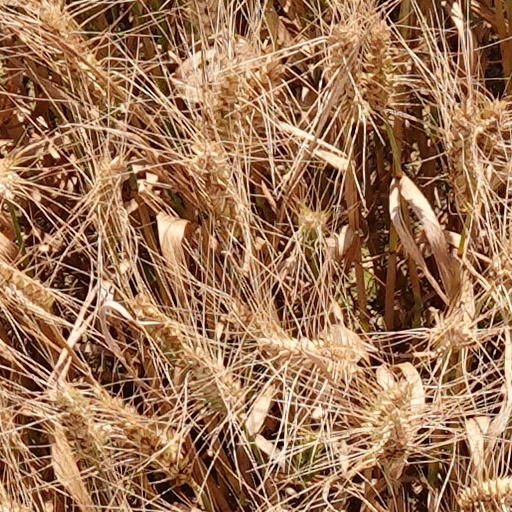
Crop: wheat